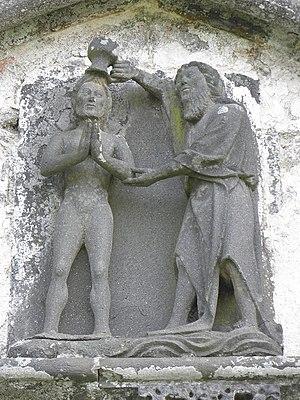
Baptême du Christ au tympan du portail occidental de la chapelle Saint-Jean-Balanant en Plouvien (29).
Plouvien [pluvjɛ̃] est une commune du département du Finistère, dans la région Bretagne, en France. Située à seulement 17 km au nord de Brest et à 10 km au sud des plages de la Mer d'Iroise, proche de l'Aber Benoît et peu éloigné de l'Aber-Wrac'h, cette commune possède un emplacement géographique privilégié qui a su attirer de nombreux habitants ces dernières années. Le maire de Plouvien, Christian Calvez a récemment été élu président de la communauté de communes de Plabennec et des Abers. Plouvien bénéficie d'une image écologique vis-à-vis de ses voisins notamment en raison de l'implantation d'une centrale éolienne au nord de la commune. Les habitants de Plouvien sont appelés les Plouviennois.